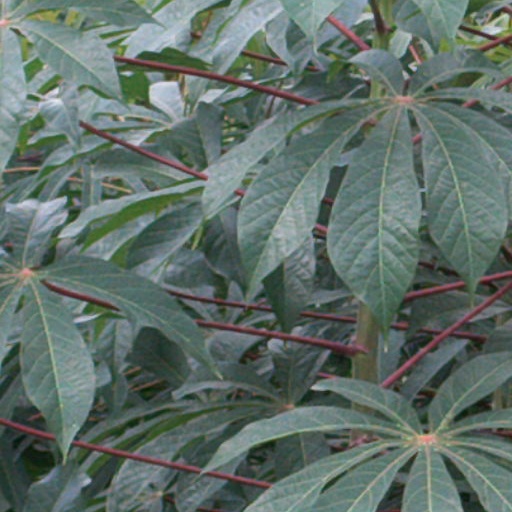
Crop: cassava